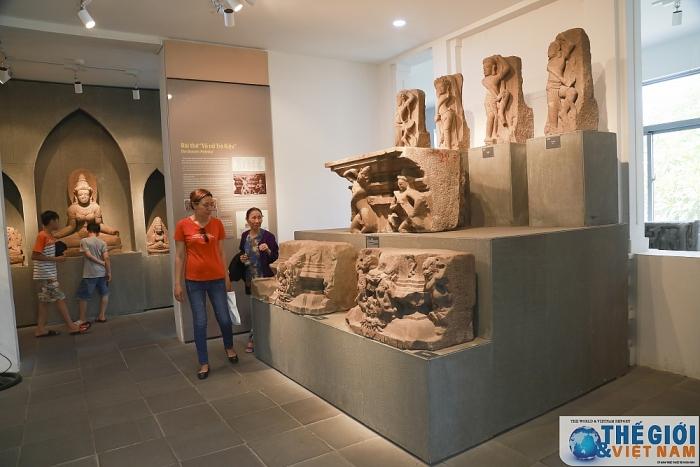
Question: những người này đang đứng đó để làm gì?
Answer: ngắm các di vật